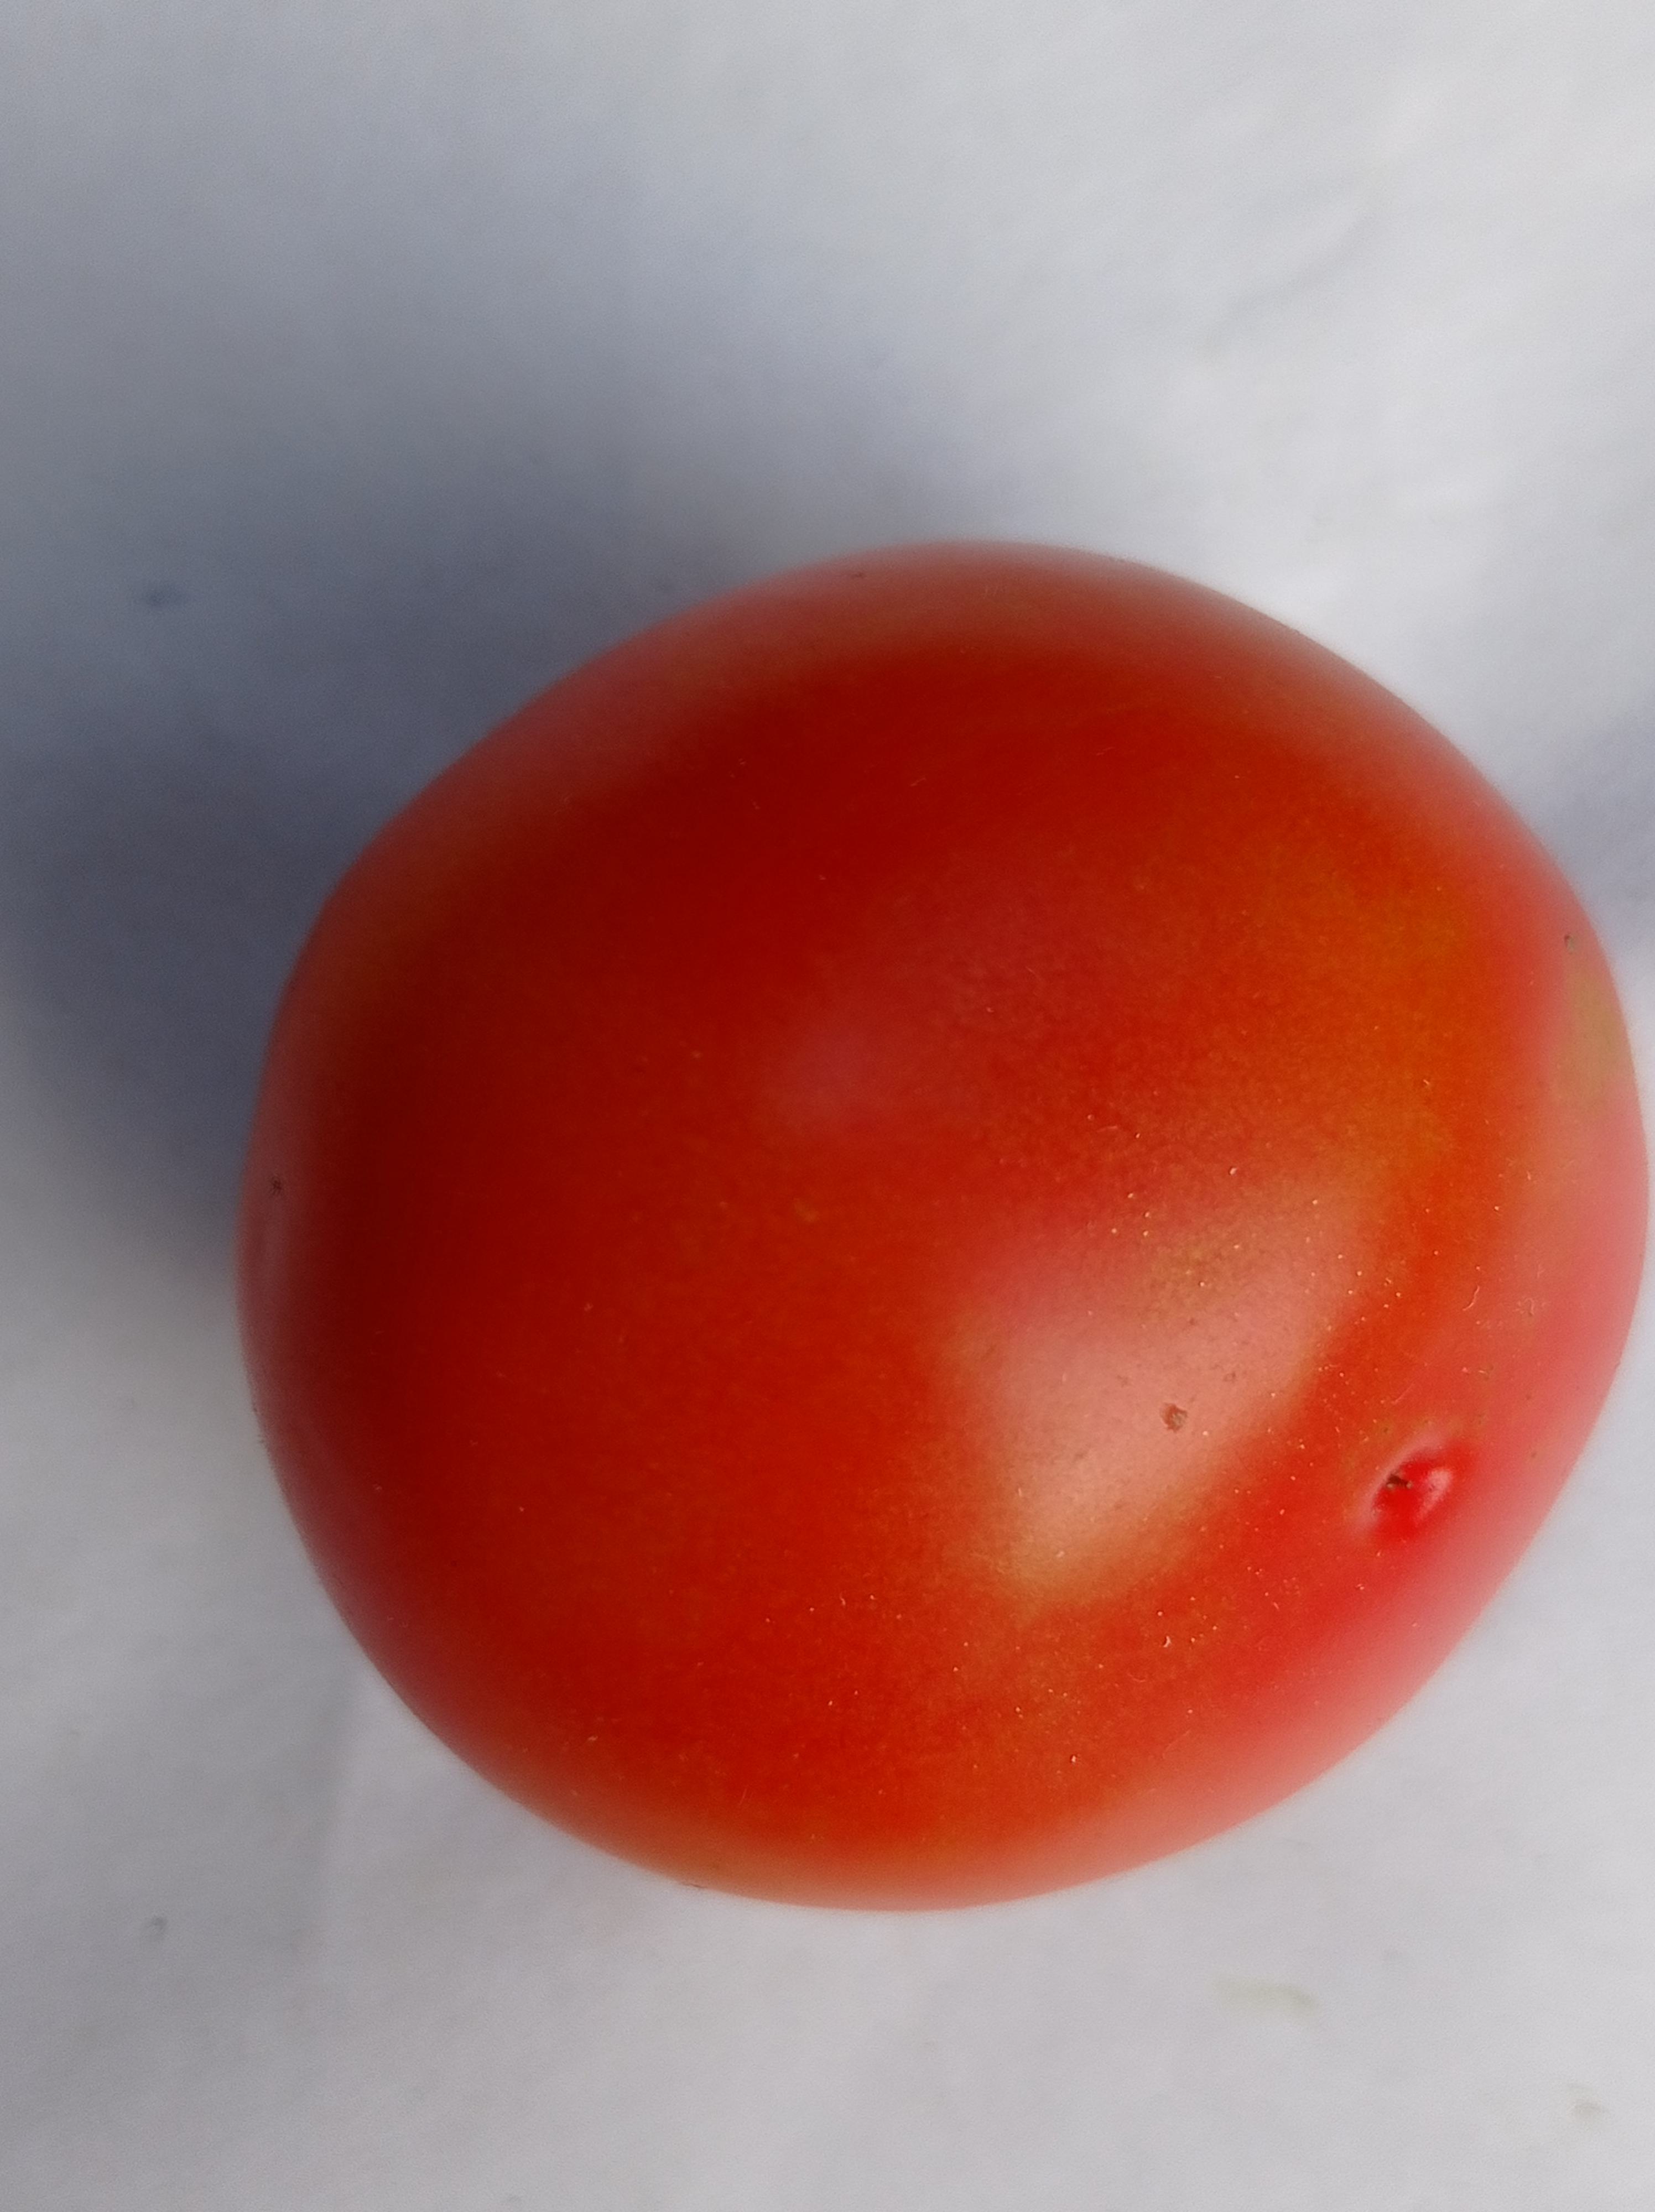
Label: Fresh